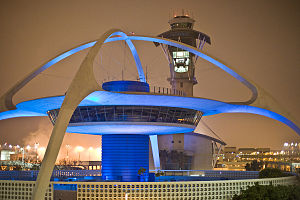
Los Angeles International Airport
Los Angeles International Airport
Los Angeles International Airport er hovedlufthavnen i Greater Los Angeles Area. Greater Los Angeles Area er det næstmest befolkede område i USA. Den har 4 landingsbaner og 8 indflyvninger.